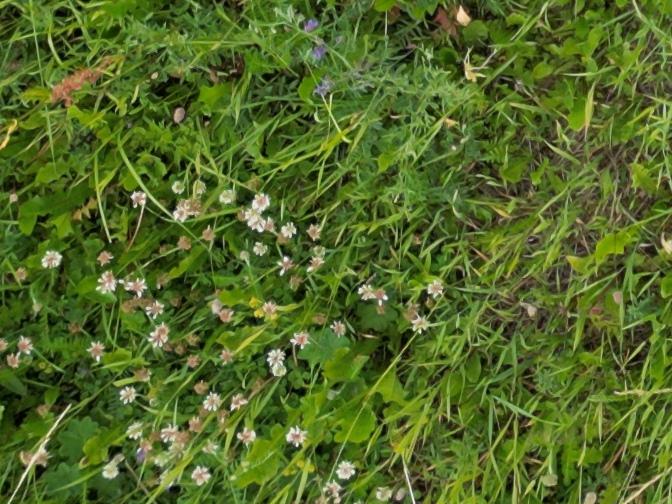
Flowers visible: yarrow flowers, yarrow flowers, yarrow flowers, yarrow flowers